(3,5-dihydroxyphenyl)acetyl-CoA 1,2-dioxygenase

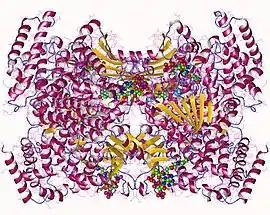
3,5-dihydroxyphenylacetyl-CoA 1,2-dioxygenase hexamer, Streptomyces toyocaensis

(3,5-dihydroxyphenyl)acetyl-CoA 1,2-dioxygenase ("DpgC") is an enzyme catalyses the following chemical reaction